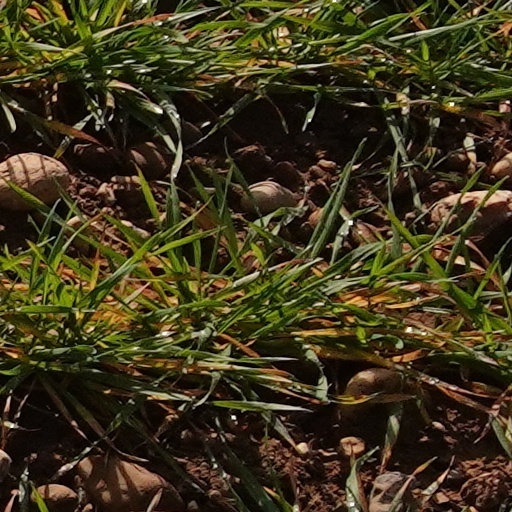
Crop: wheat